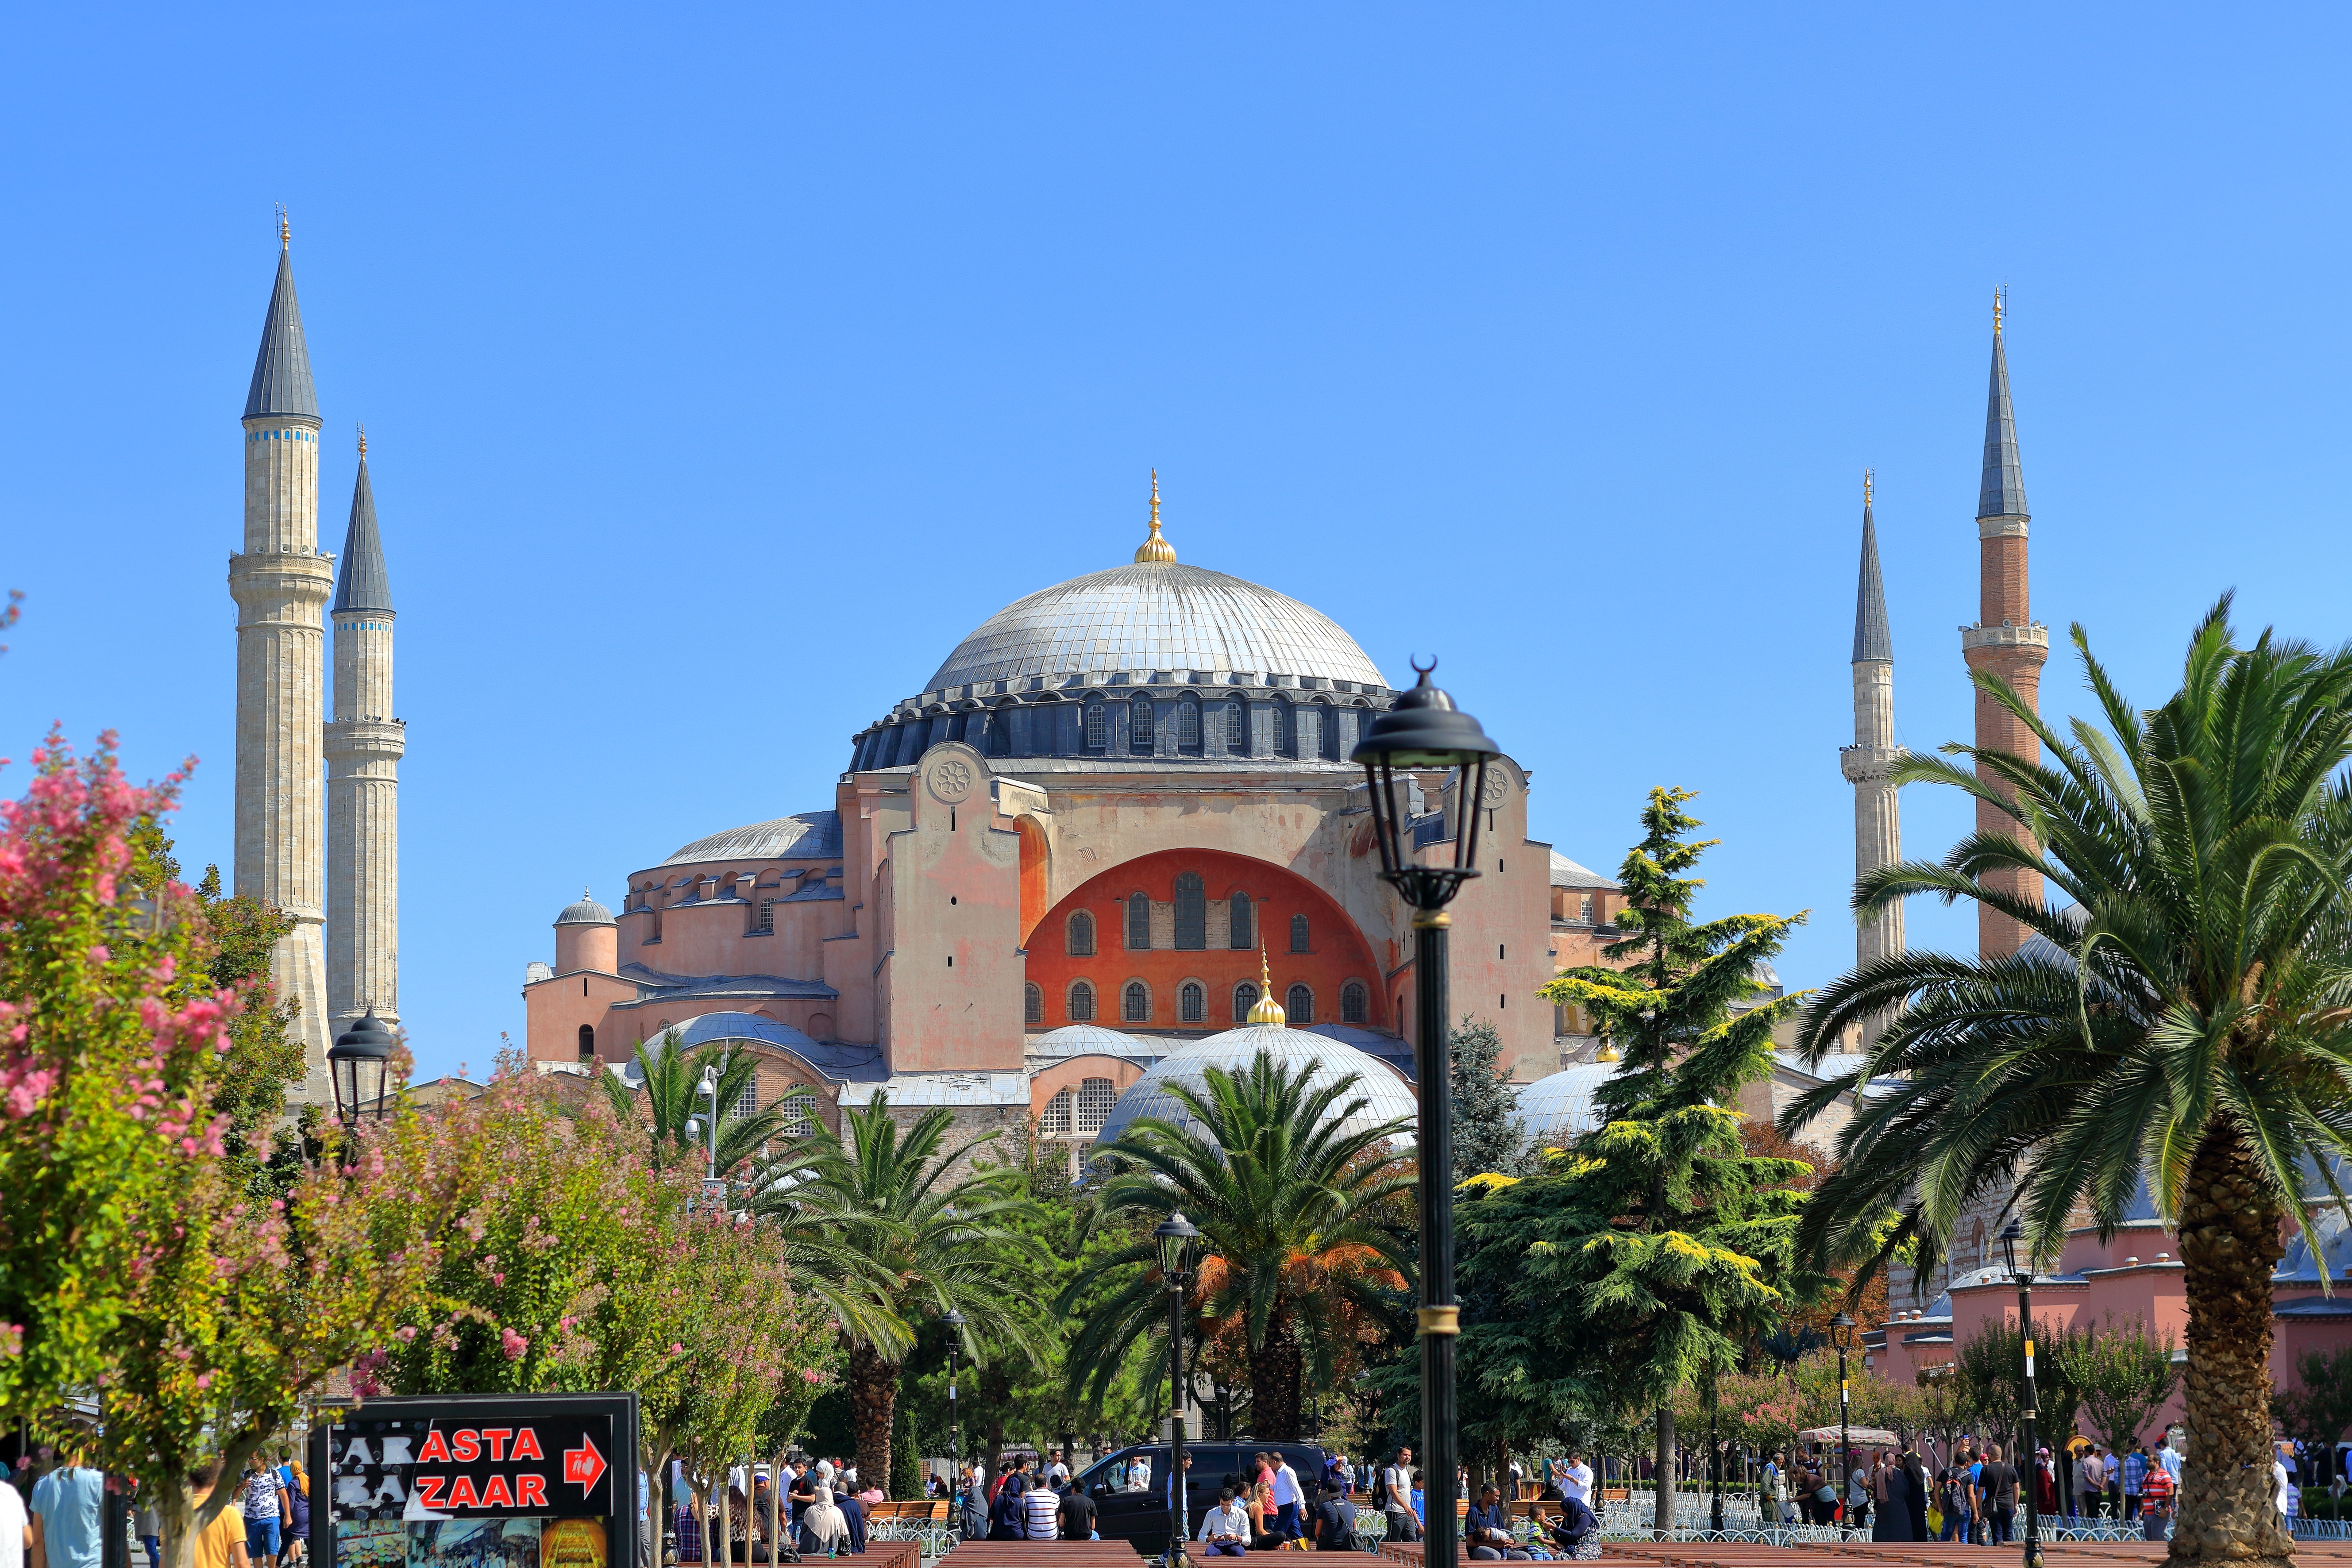
building, plaza, landmark, church, cathedral, tourism, place of worship, turkey, istanbul, mosque, islam, minarets, ayasofya, greek orthodox, hagia sophia